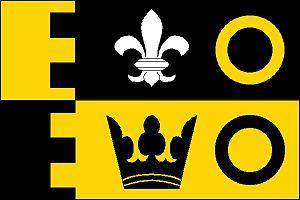
Staré Místo est une commune du district de Jičín, dans la région de Hradec Králové, en République tchèque. Sa population s'élevait à 312 habitants en 2017.